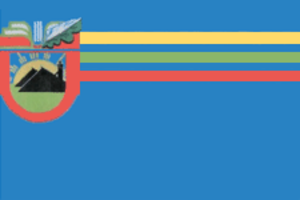
Antratsyt ou Antratsit est une ville minière de l'oblast de Louhansk, dans le sud-est de l'Ukraine, et le centre administratif du raïon d'Antratsyt. Sa population s'élevait à 54 640 habitants en 2013.